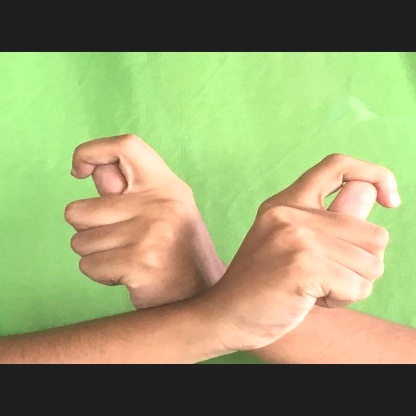
Mudra: Berunda